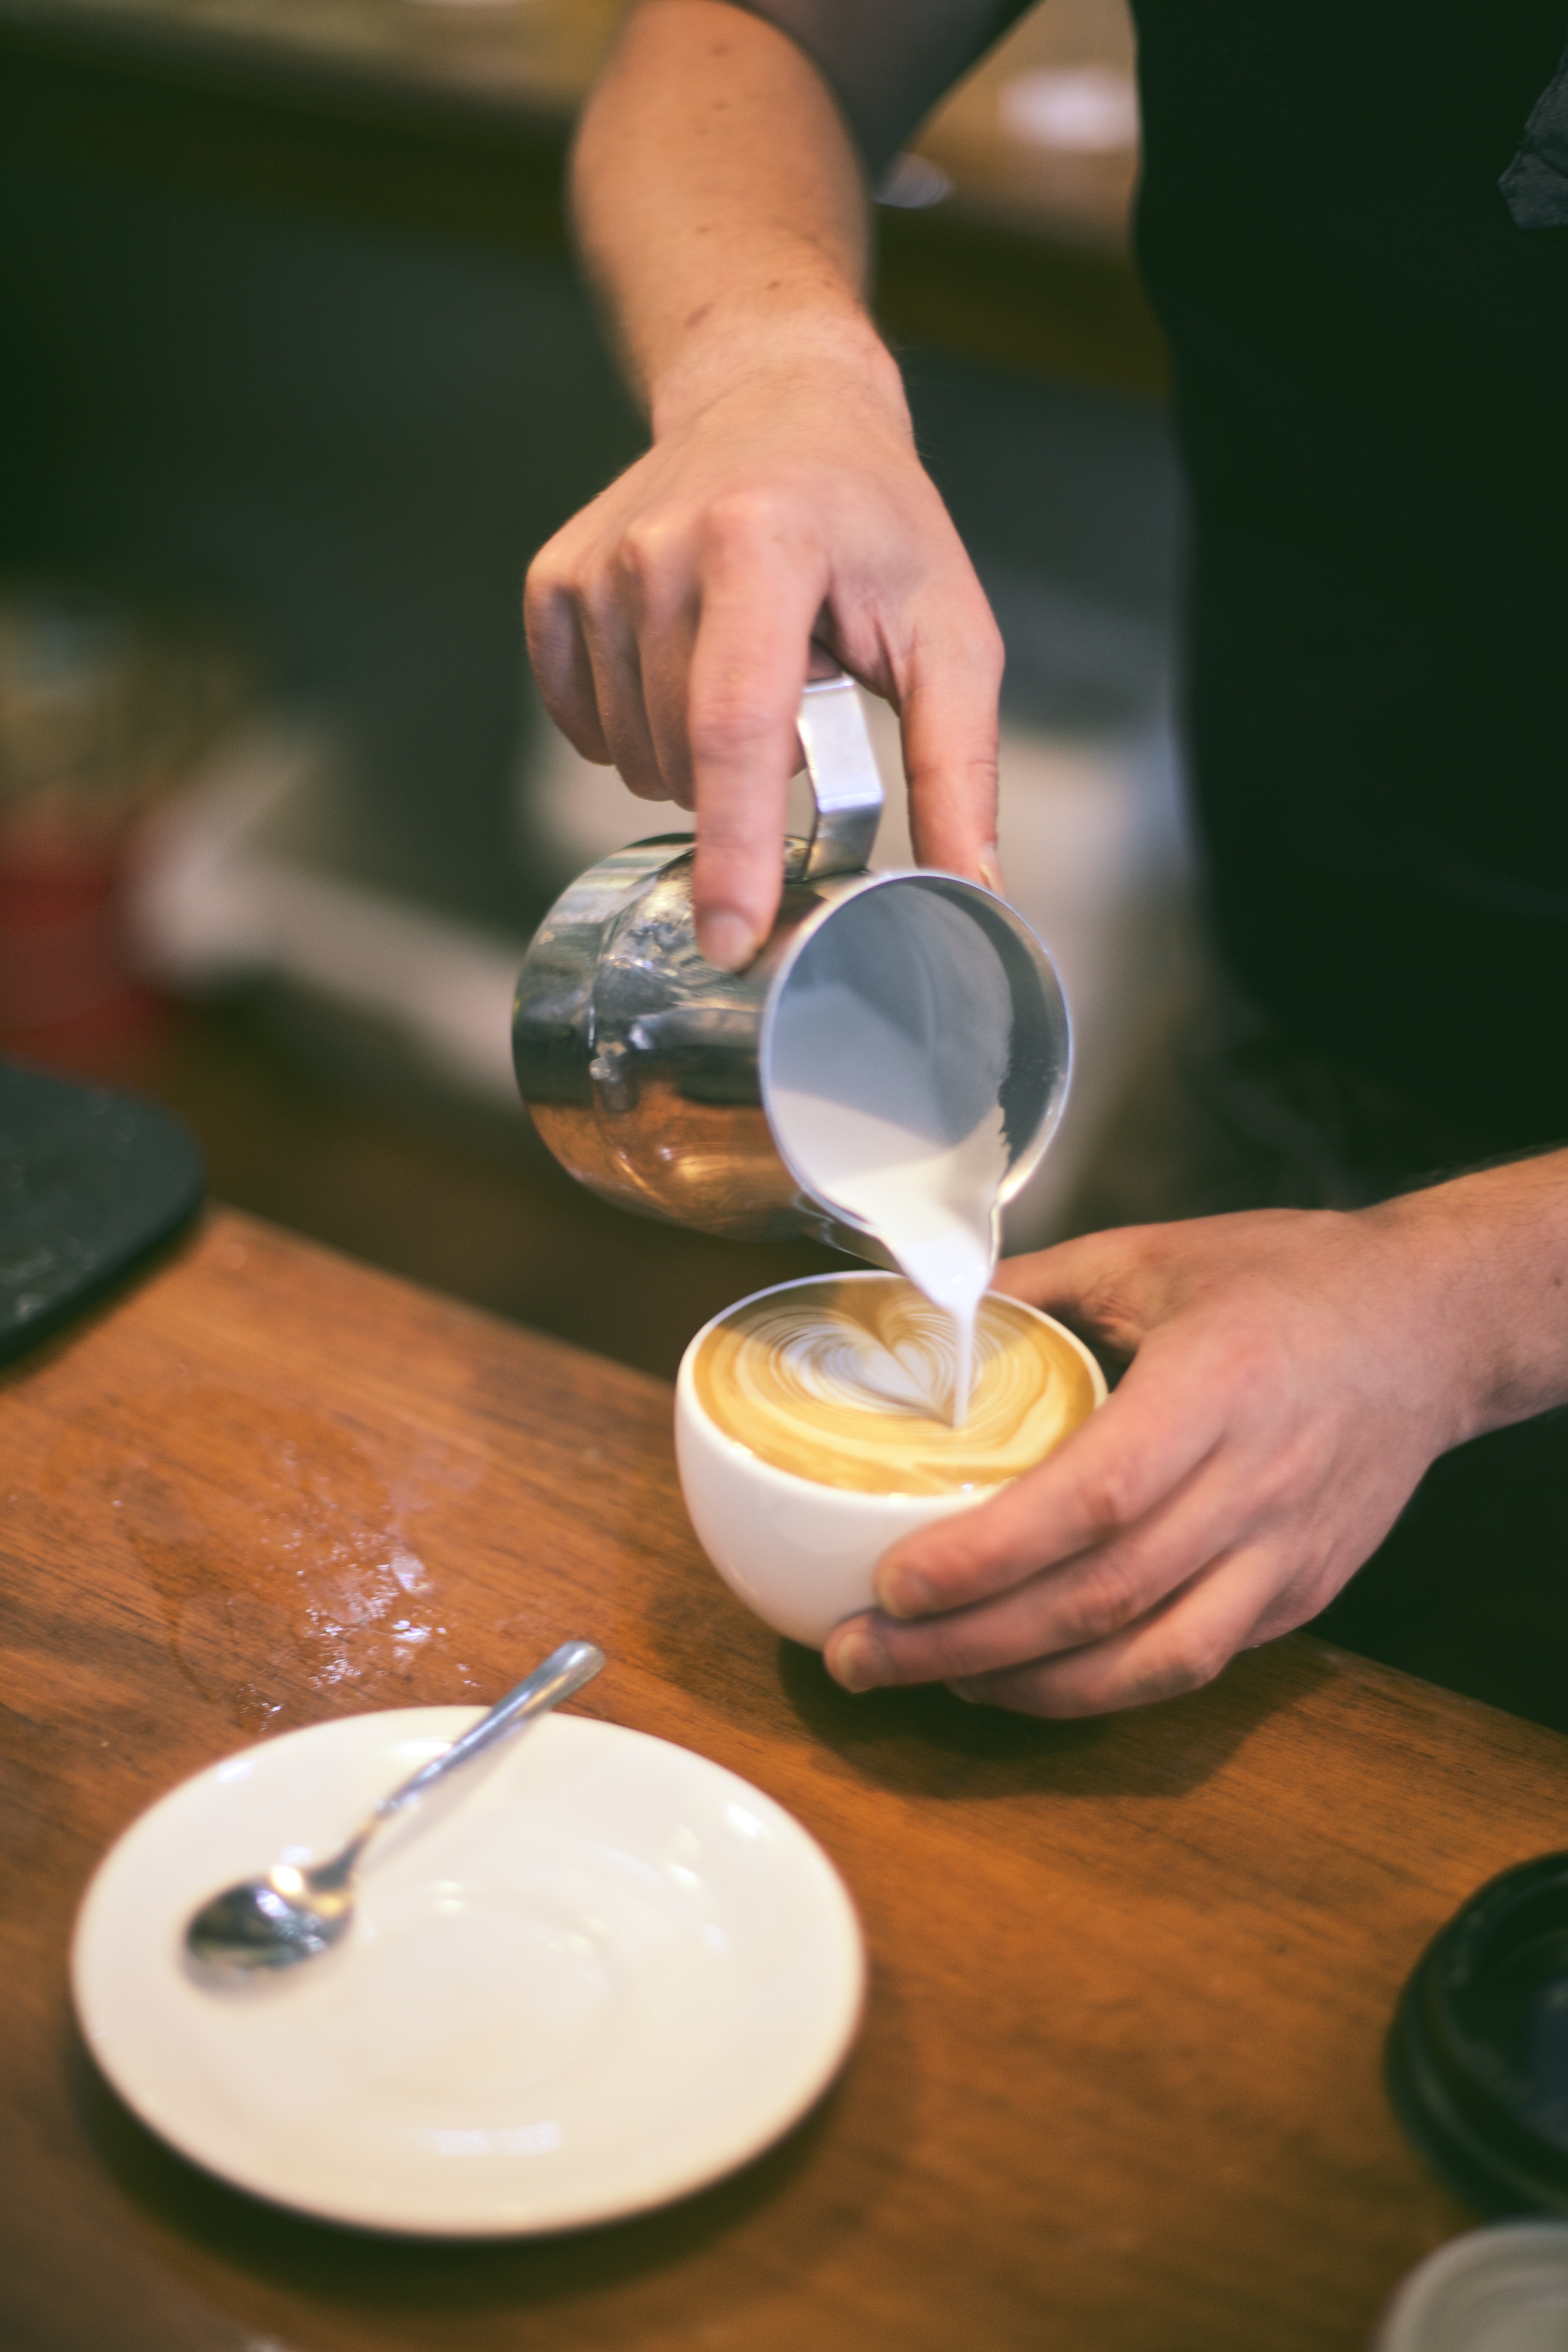
hand, glass, restaurant, meal, food, drink, sense